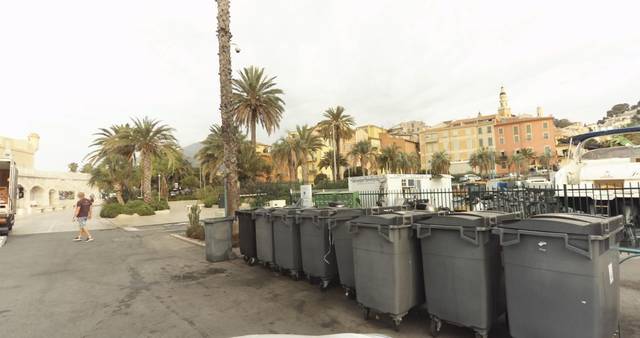
Region: France
Coordinates: 43.775, 7.509